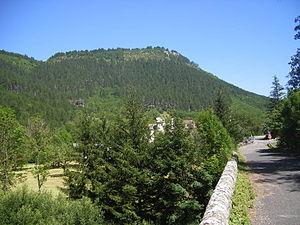
En raison de sa grande superficie, de sa position de carrefour entre différentes zones climatiques, et de sa variété géologique, le Massif central abrite une flore diversifiée. Les plantes que l'on peut croiser dans la partie occidentale, très humide, ne sont pas les mêmes que celles que l'on trouve dans la partie orientale, plus sèche, et la différence est encore plus grande avec les espèces que l'on peut trouver dans la partie sud, soumises à des influences méditerranéennes marquées. Cette composante spatiale n'est pas la seule à intervenir car l'exposition, l'altitude ou la nature du substrat sont aussi des facteurs déterminants. En effet, on peut souligner à ce propos l'opposition classique entre les versants exposés au sud et ceux exposés au nord ou encore les différences qui existent dans la végétation entre, d'une part, les sols acides et d'autre part, les sols basiques. Bien que l'altitude du Massif central soit faible par rapport à d'autres massifs montagneux comme les Alpes ou les Pyrénées, on observe un étagement de la végétation très net qui peut aller de la végétation méditerranéenne à la pelouse subalpine.